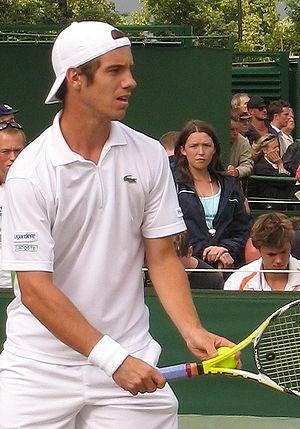
Richard Gasquet, né le 18 juin 1986 à Béziers, est un joueur français de tennis professionnel.